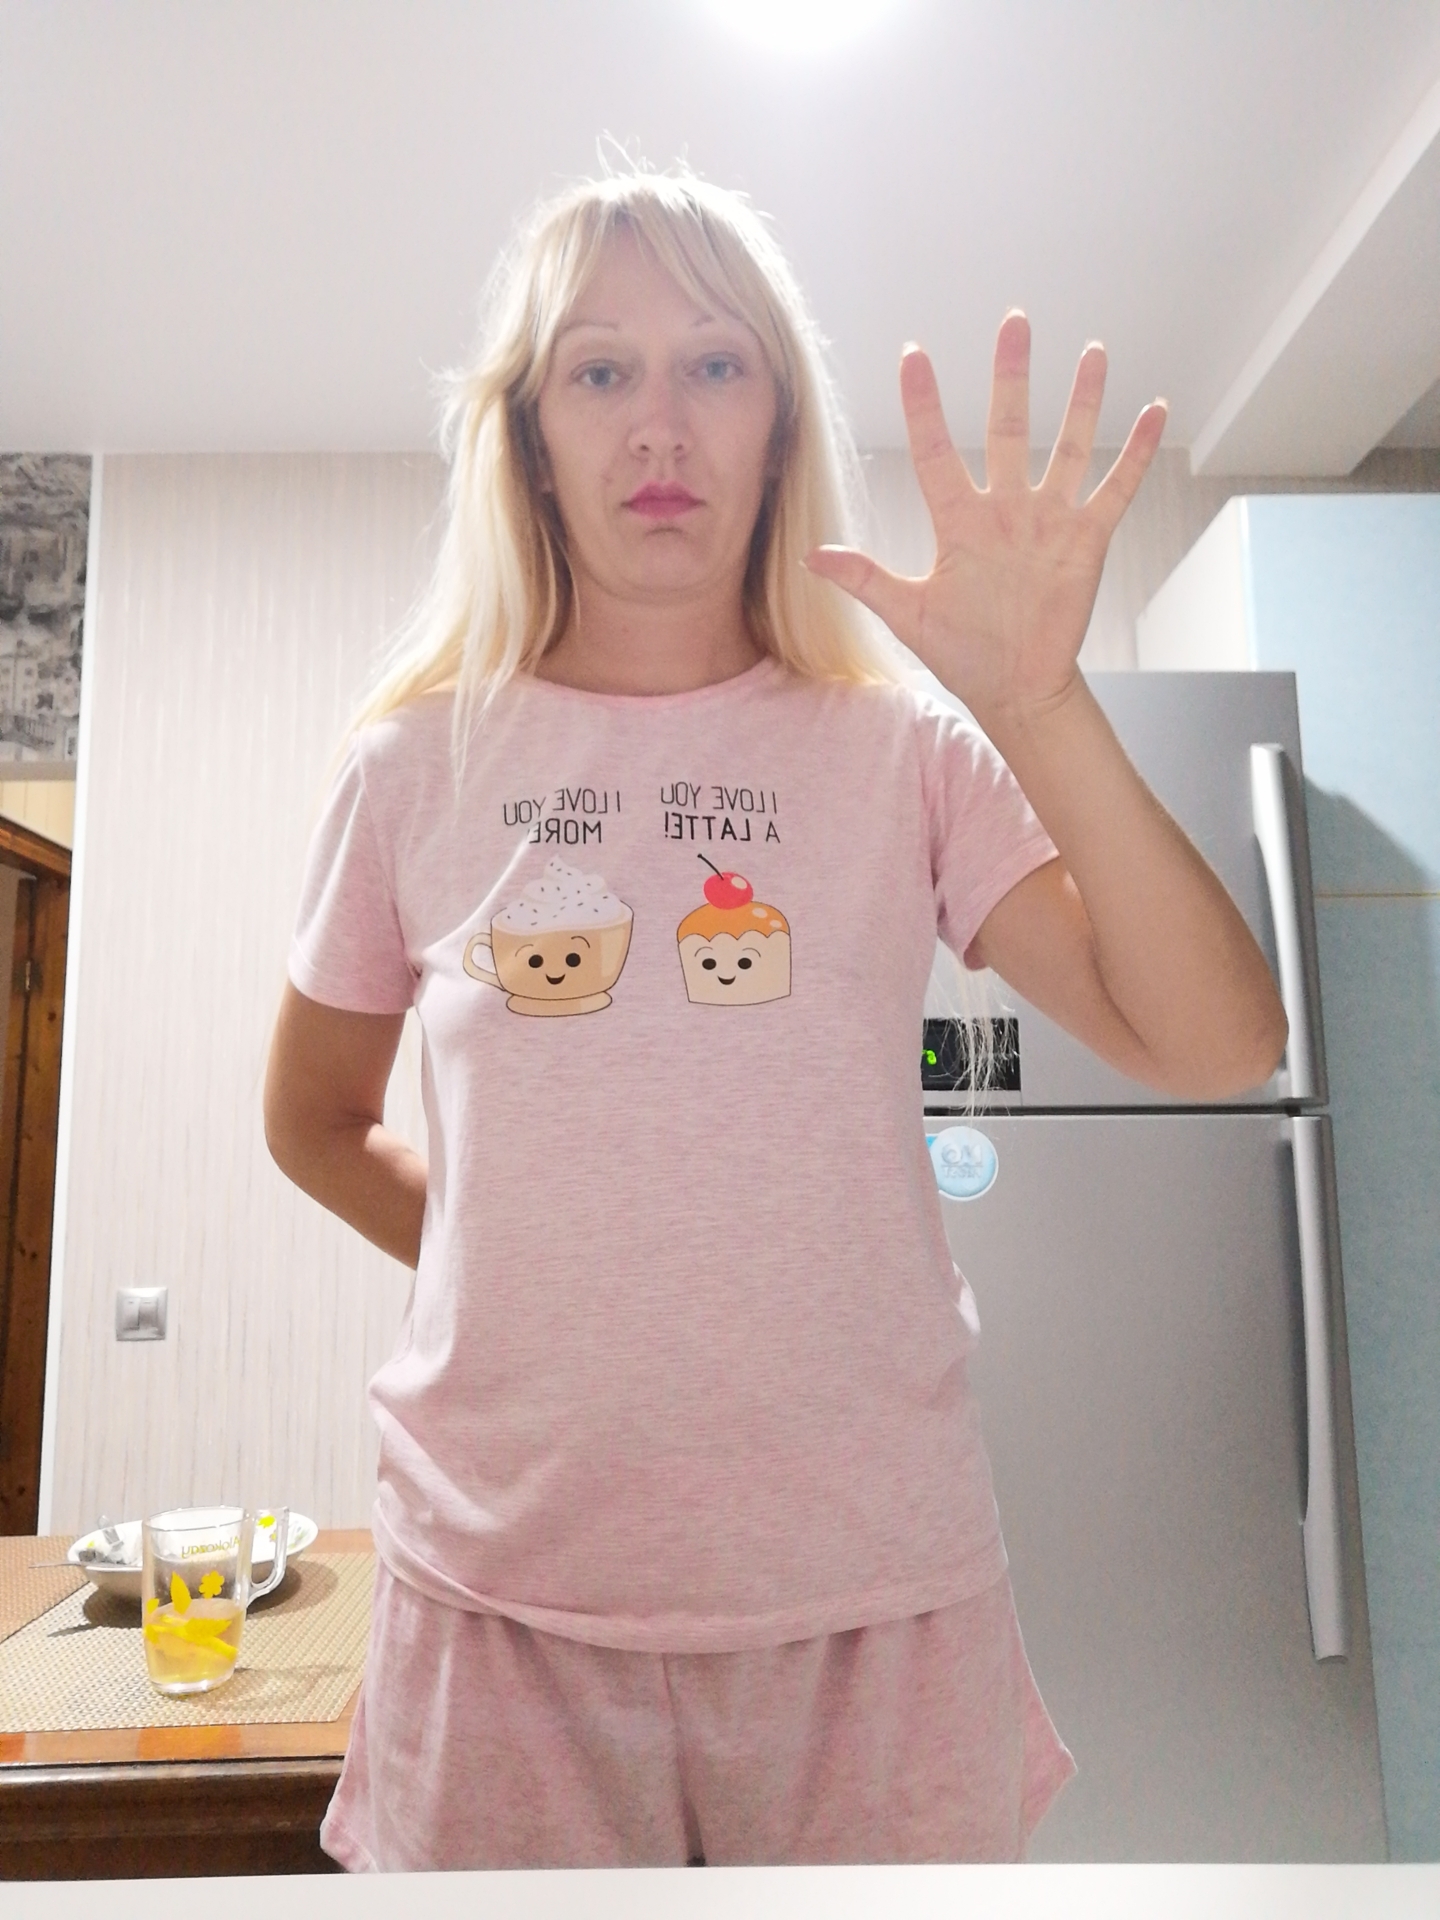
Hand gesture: palm